Beeson House and Coach House

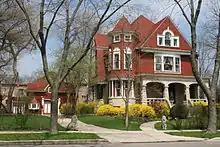
Beeson House and Coach House

The Beeson House and Coach House is a Queen Anne style house located at 5810 West Midway Park in Chicago, Illinois, United States. The house was built in 1892 by Fredrick R. Schock for Fredrick Beeson. It was designated a Chicago Landmark on January 20, 1999.